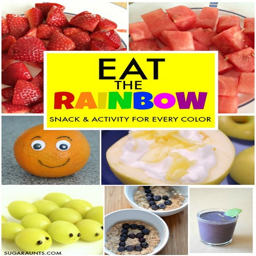
kids can eat healthy foods through the rainbow with a snack and activity or craft for each color .